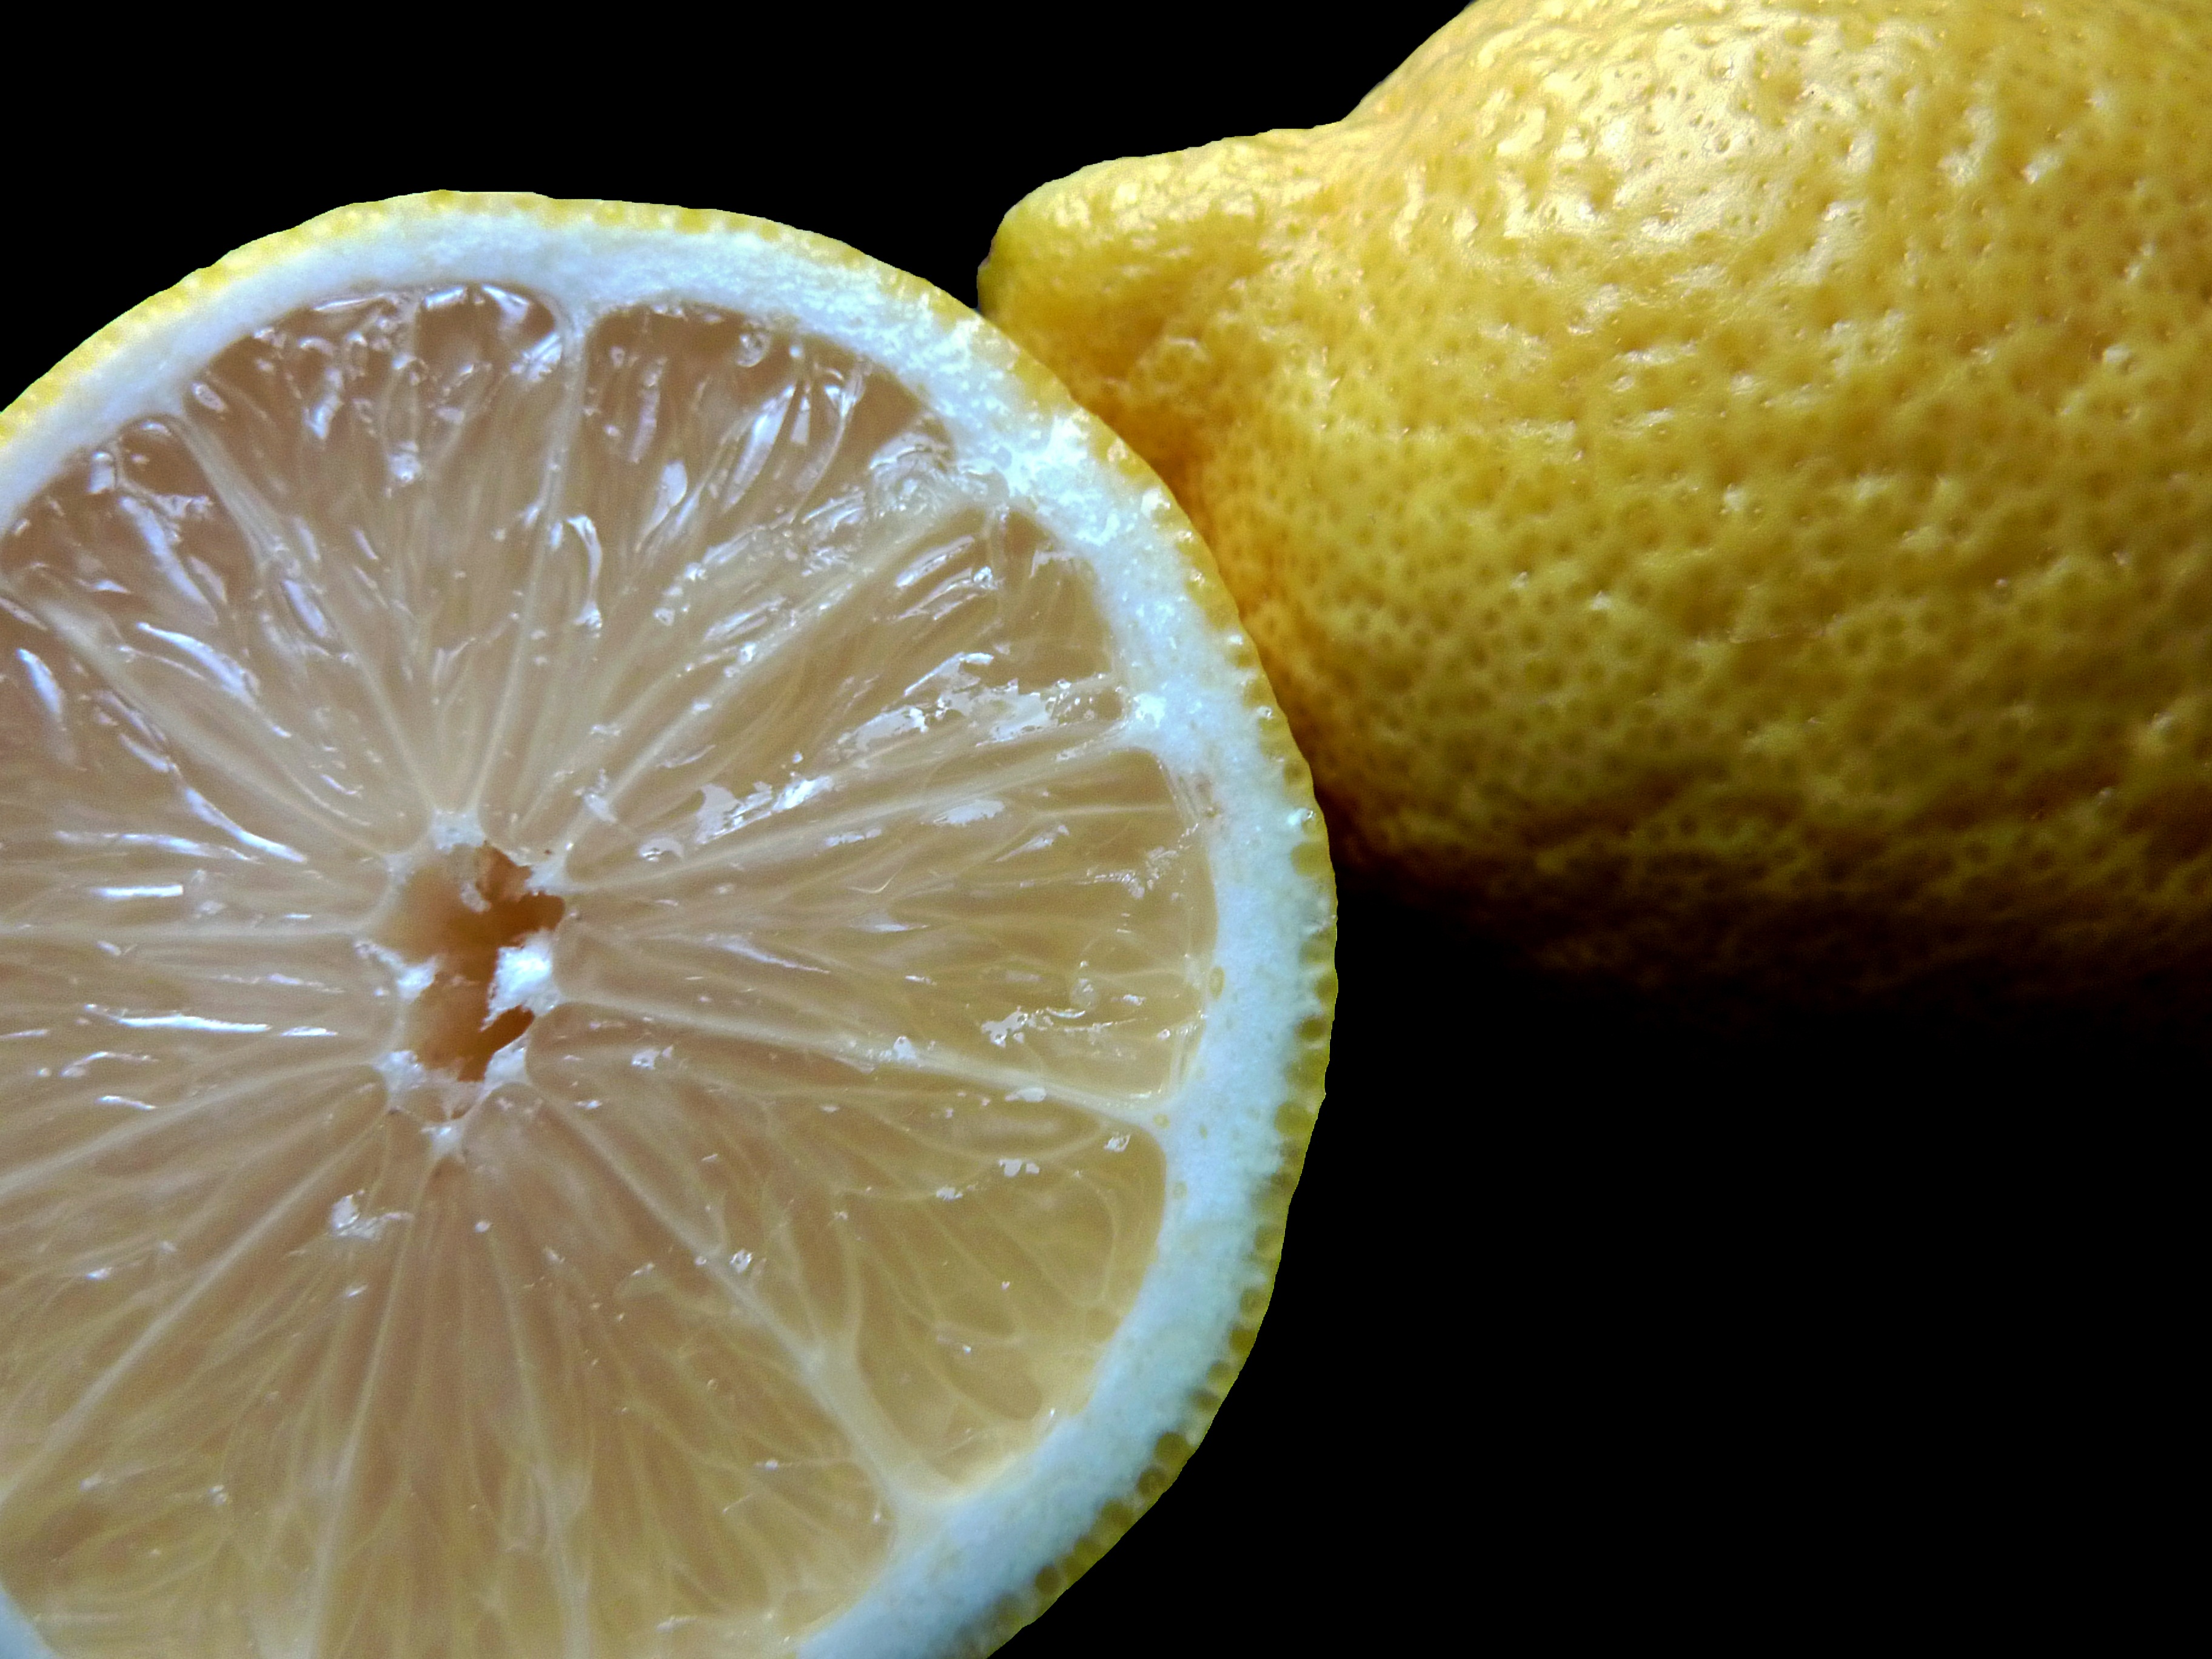
plant, white, fruit, orange, food, produce, juicy, lemon, grapefruit, lime, tropical fruit, vitamin, tangerine, clementine, citron, citrus, sour, flowering plant, citrus fruit, vitamin c, tropical fruits, rich in vitamins, lemon halves, bitter orange, land plant, sweet lemon, key lime, meyer lemon, tangelo, yuzu, lemon lime